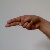
The image shows a hand gesture representing the letter 'H' in Indian Sign Language.